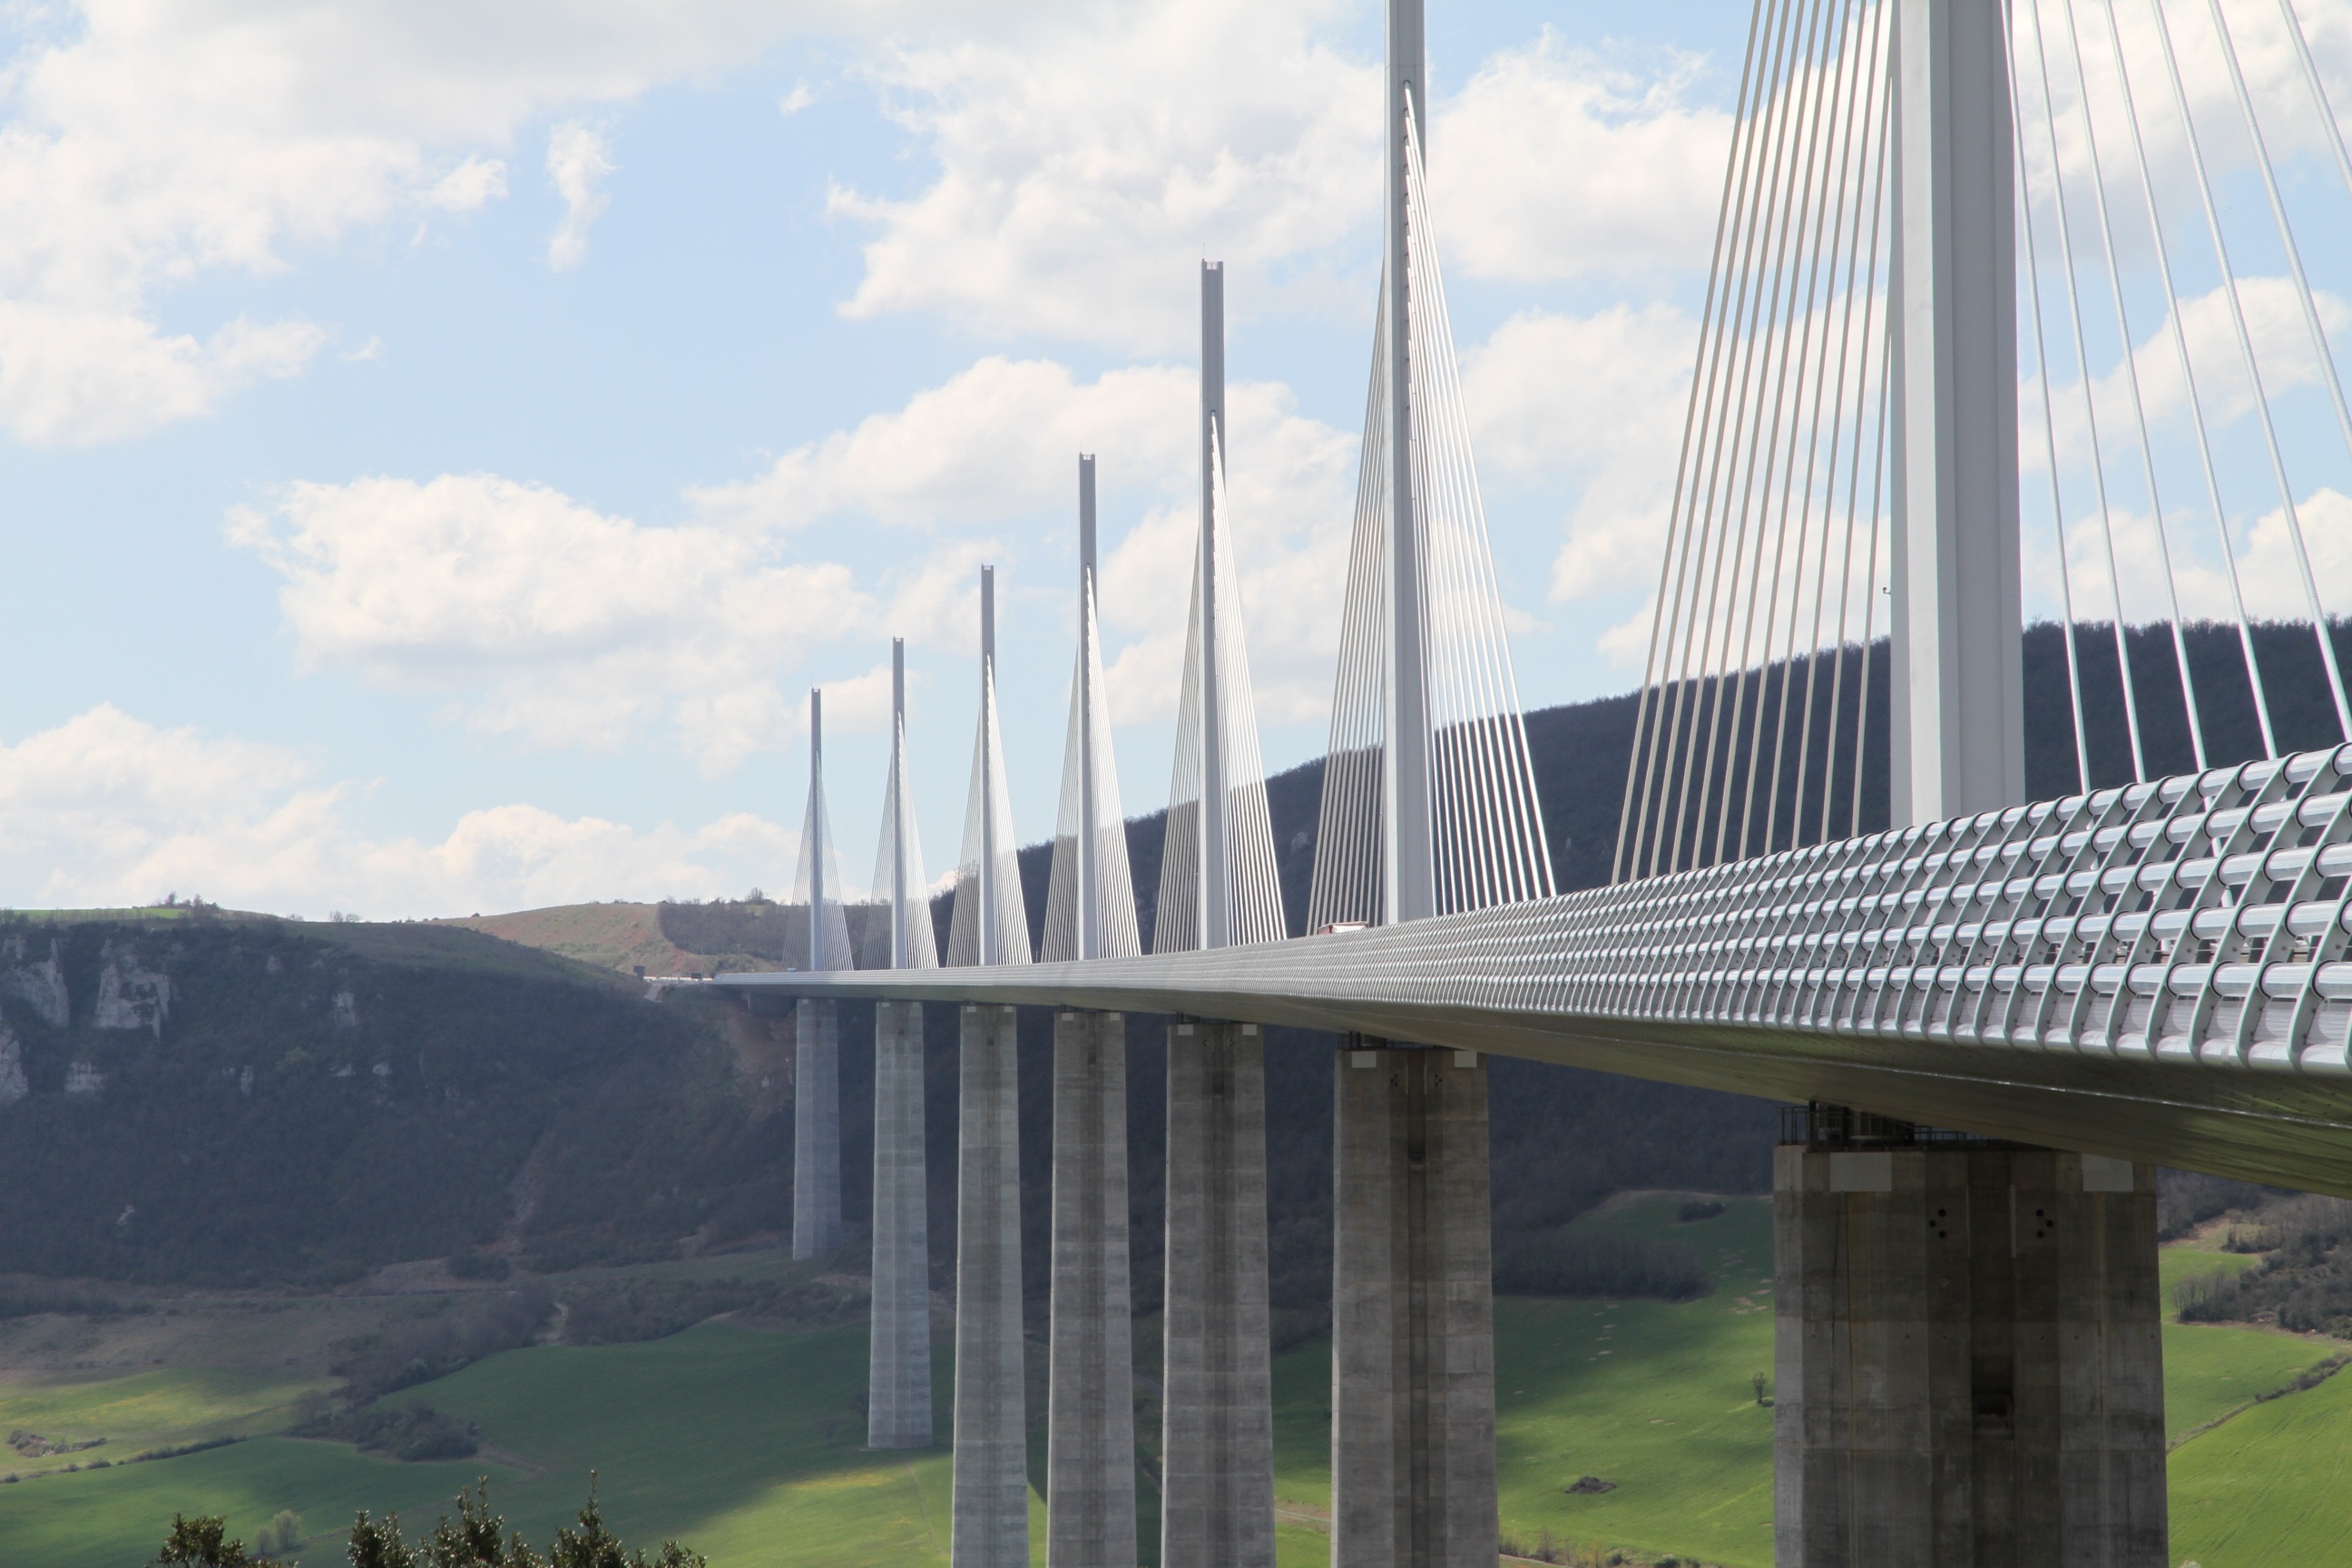
sky, bridge, france, landmark, clouds, engineering, design, viaduct, cable stayed bridge, nonbuilding structure, steel and concrete structure, millau viaduct bridge